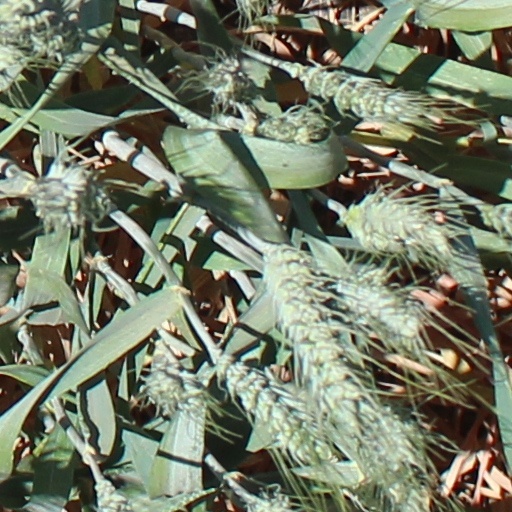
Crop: wheat